Kedareshwara Temple, Halebidu

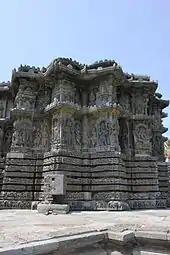
Stellate plan of shrine outer wall in the Kedareshwara temple at Halebidu

According to art historian Adam Hardy, the temple was constructed before 1219 CE and is constructed with Soap stone. The usage of Soap stone was first popularised by the Western Chalukyas before it became standard with the Hoysala architects of the 12th and 13th centuries. The temple stands on the platform called "jagati" which is typically five to six feet in height and which can be reached by a flight of steps. According to historian Kamath, this is a Hoysala innovation. Hoysala temples normally don't provide a path for circumambulation ("pradakshinapatha") around the inner sanctum ("garbhagriha"). However, the platform provides this convenience in addition to giving the onlooker a good view of the wall relief and sculptures. The outlay of the main shrine ("Vimana") is star-shaped (stellate) with two smaller shrines that have perforated windows (called "Jali", literally, "sieve") on the sides. According to the art historian Gerard Foekema, star-shaped or "staggered square" (or cross in square) temple plans are quite common among Hoysala constructions creating multiple projections and recesses in the outer walls. In these projections, the Hoysala architects created repetitive decorative sculptures and reliefs called "architectural articulation".